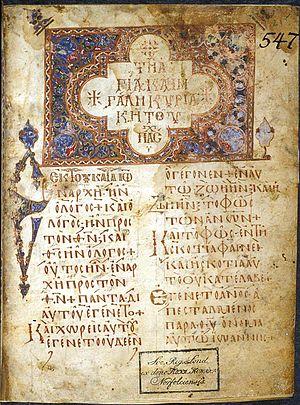
Un manuscrit du Nouveau Testament en Lectionnaire est une copie manuscrite contenant les passages des textes lus à l'occasion des cérémonies religieuses. Les lectionnaires sont écrits en caractères onciales ou minuscules grecques sur parchemin, papyrus, vélin, ou papier.